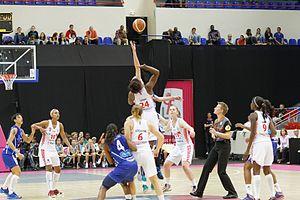
L’Open LFB est une compétition de Basket-ball féminin française instaurée par la Ligue féminine de basket active de 2005 à 2019.